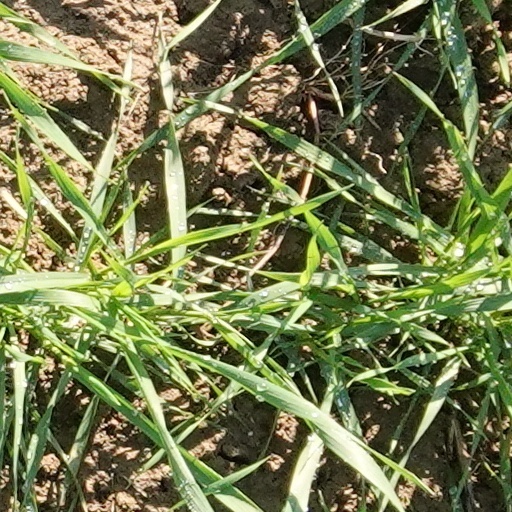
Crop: wheat